Ferrari F399

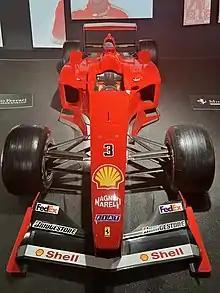
F399 at the Museo Ferrari

The chassis of the Ferrari F399 was almost identical to its predecessor, the F300. It had a reinforced carbon-fibre and honeycomb monocoque structure that could protect the driver from most accidents. The engine was an MR(Mid-engine, Rear wheel drive) layout.